Coulombiers, Sarthe

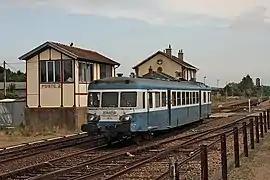
La Hutte - Coulombiers railway station

Coulombiers is a former commune in the Sarthe department in the Pays de la Loire region in north-western France. On 1 January 2019, it was merged into the commune Fresnay-sur-Sarthe.